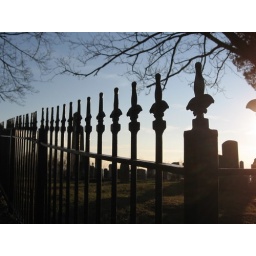
This fence runs down the side by the road, and a little way between the church and graveyard.